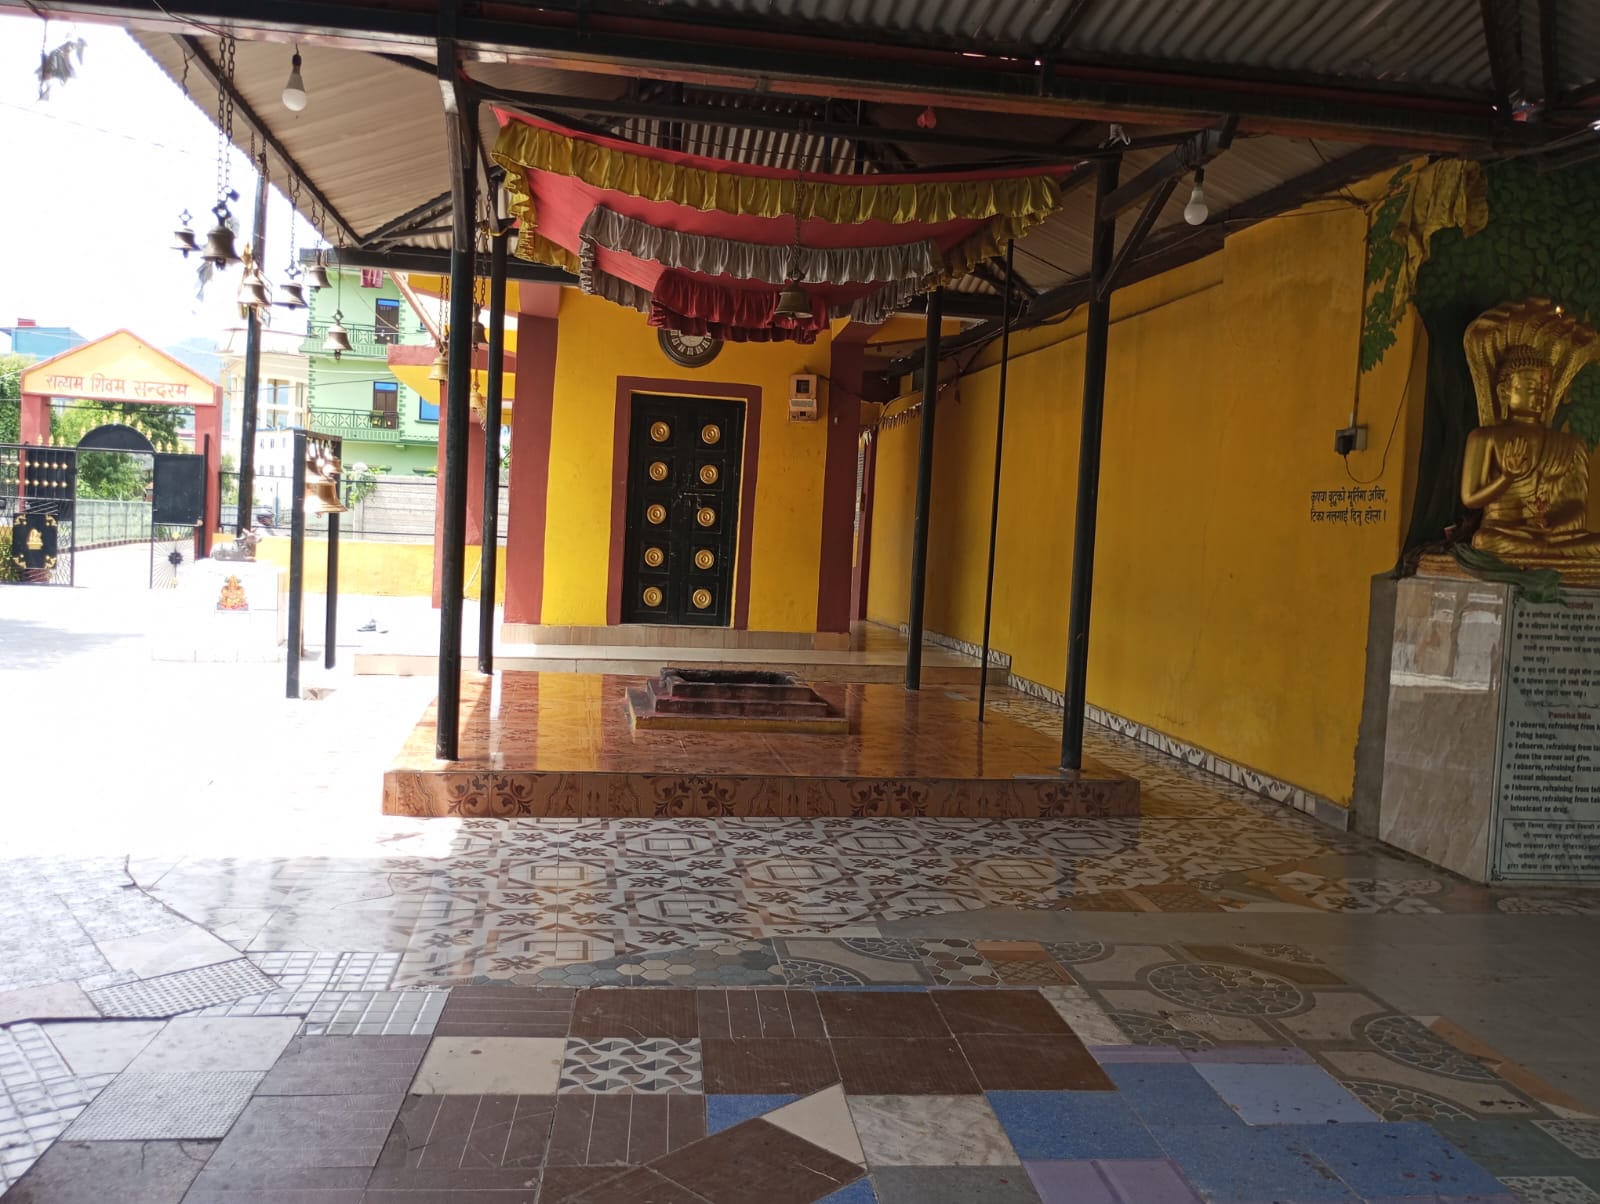
Heritage site: Narmadeshwor_Shiva_Temple